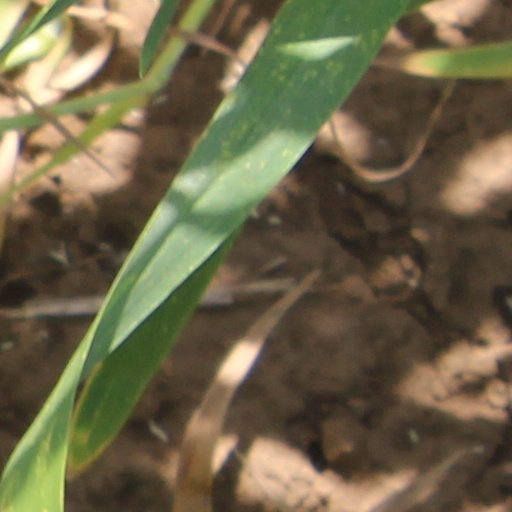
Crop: wheat